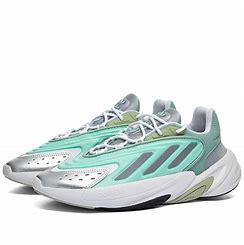
Brand: Adidas
Model: Ozelia